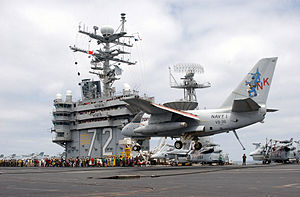
Navy One
"""Navy One"" lander på USS Abraham Lincoln. ""Navy 1"" var blevet malet på flyet i anledning af turen."
Navy One er flyvekontroltjenestens officielle kaldesignal på United States Navys fly, der befordrer USA's præsident.